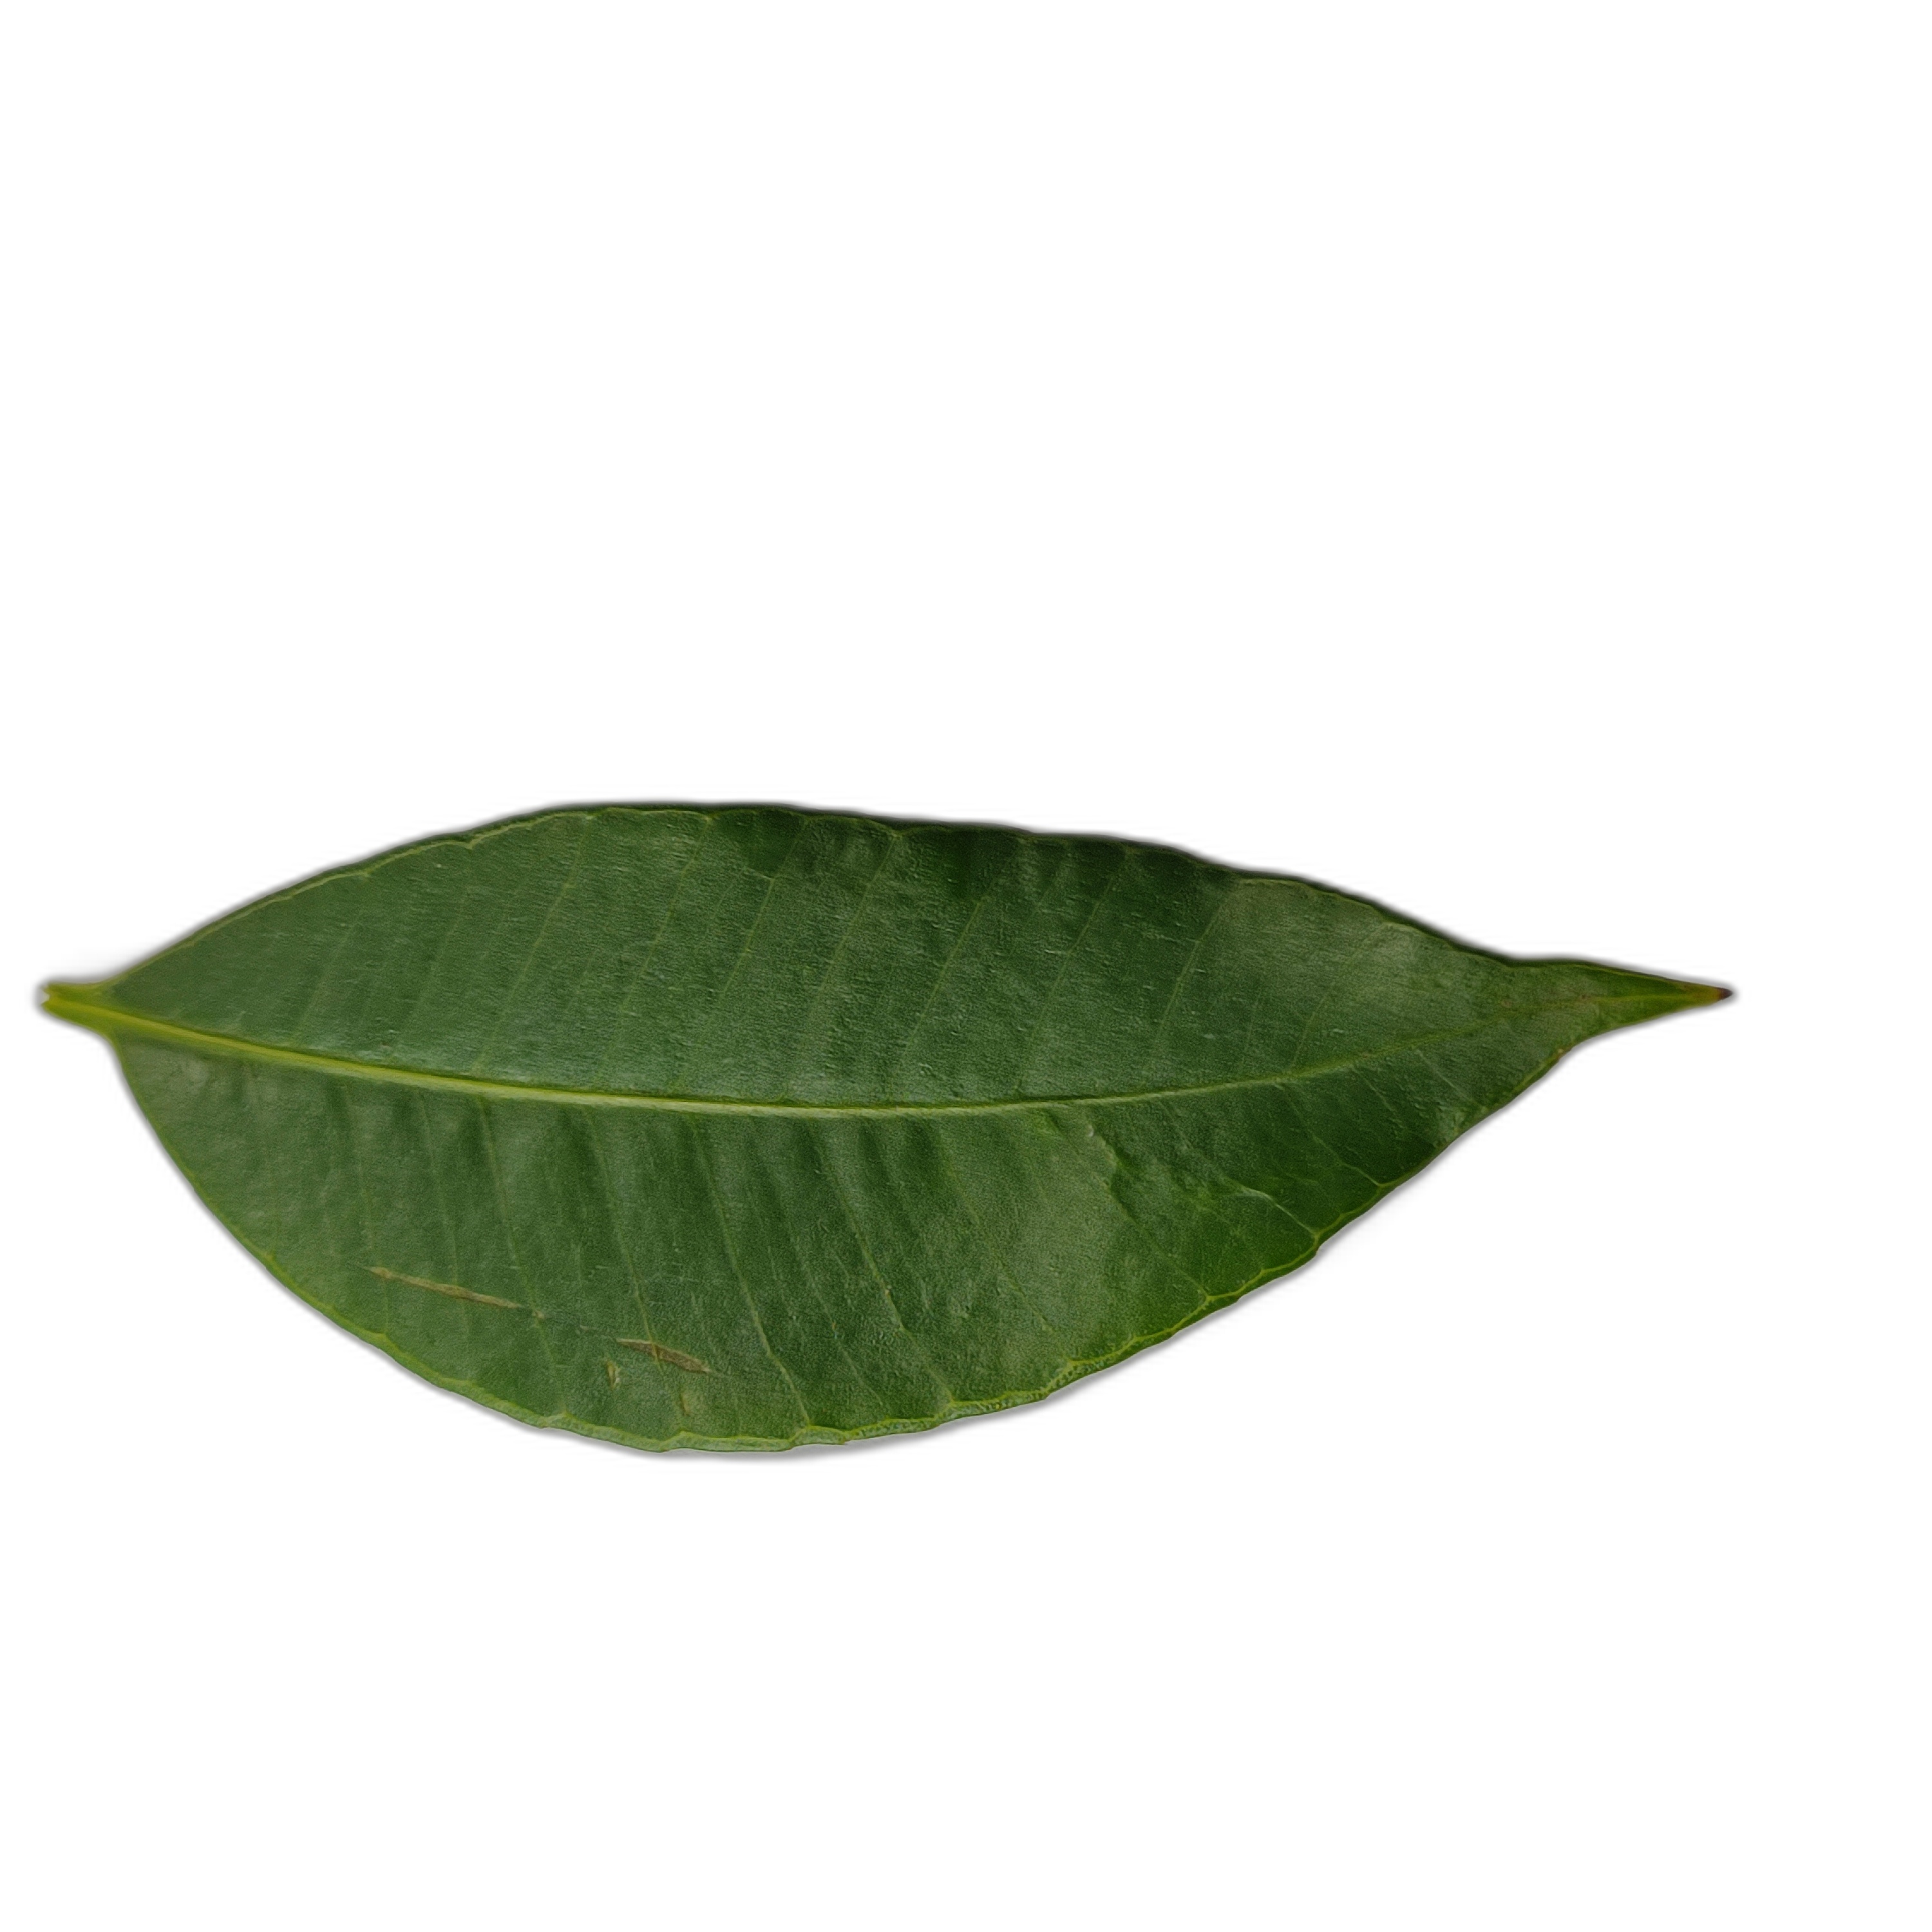
Label: healthy